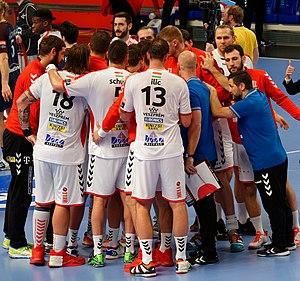
Rencontre de phase de groupe de la ligue des champions 2017/18 entre le PSG et Veszprem. A Coubertin, le 12 novembre 2017. http://www.eurohandball.com/ec/cl/men/2017-18/match/2/085